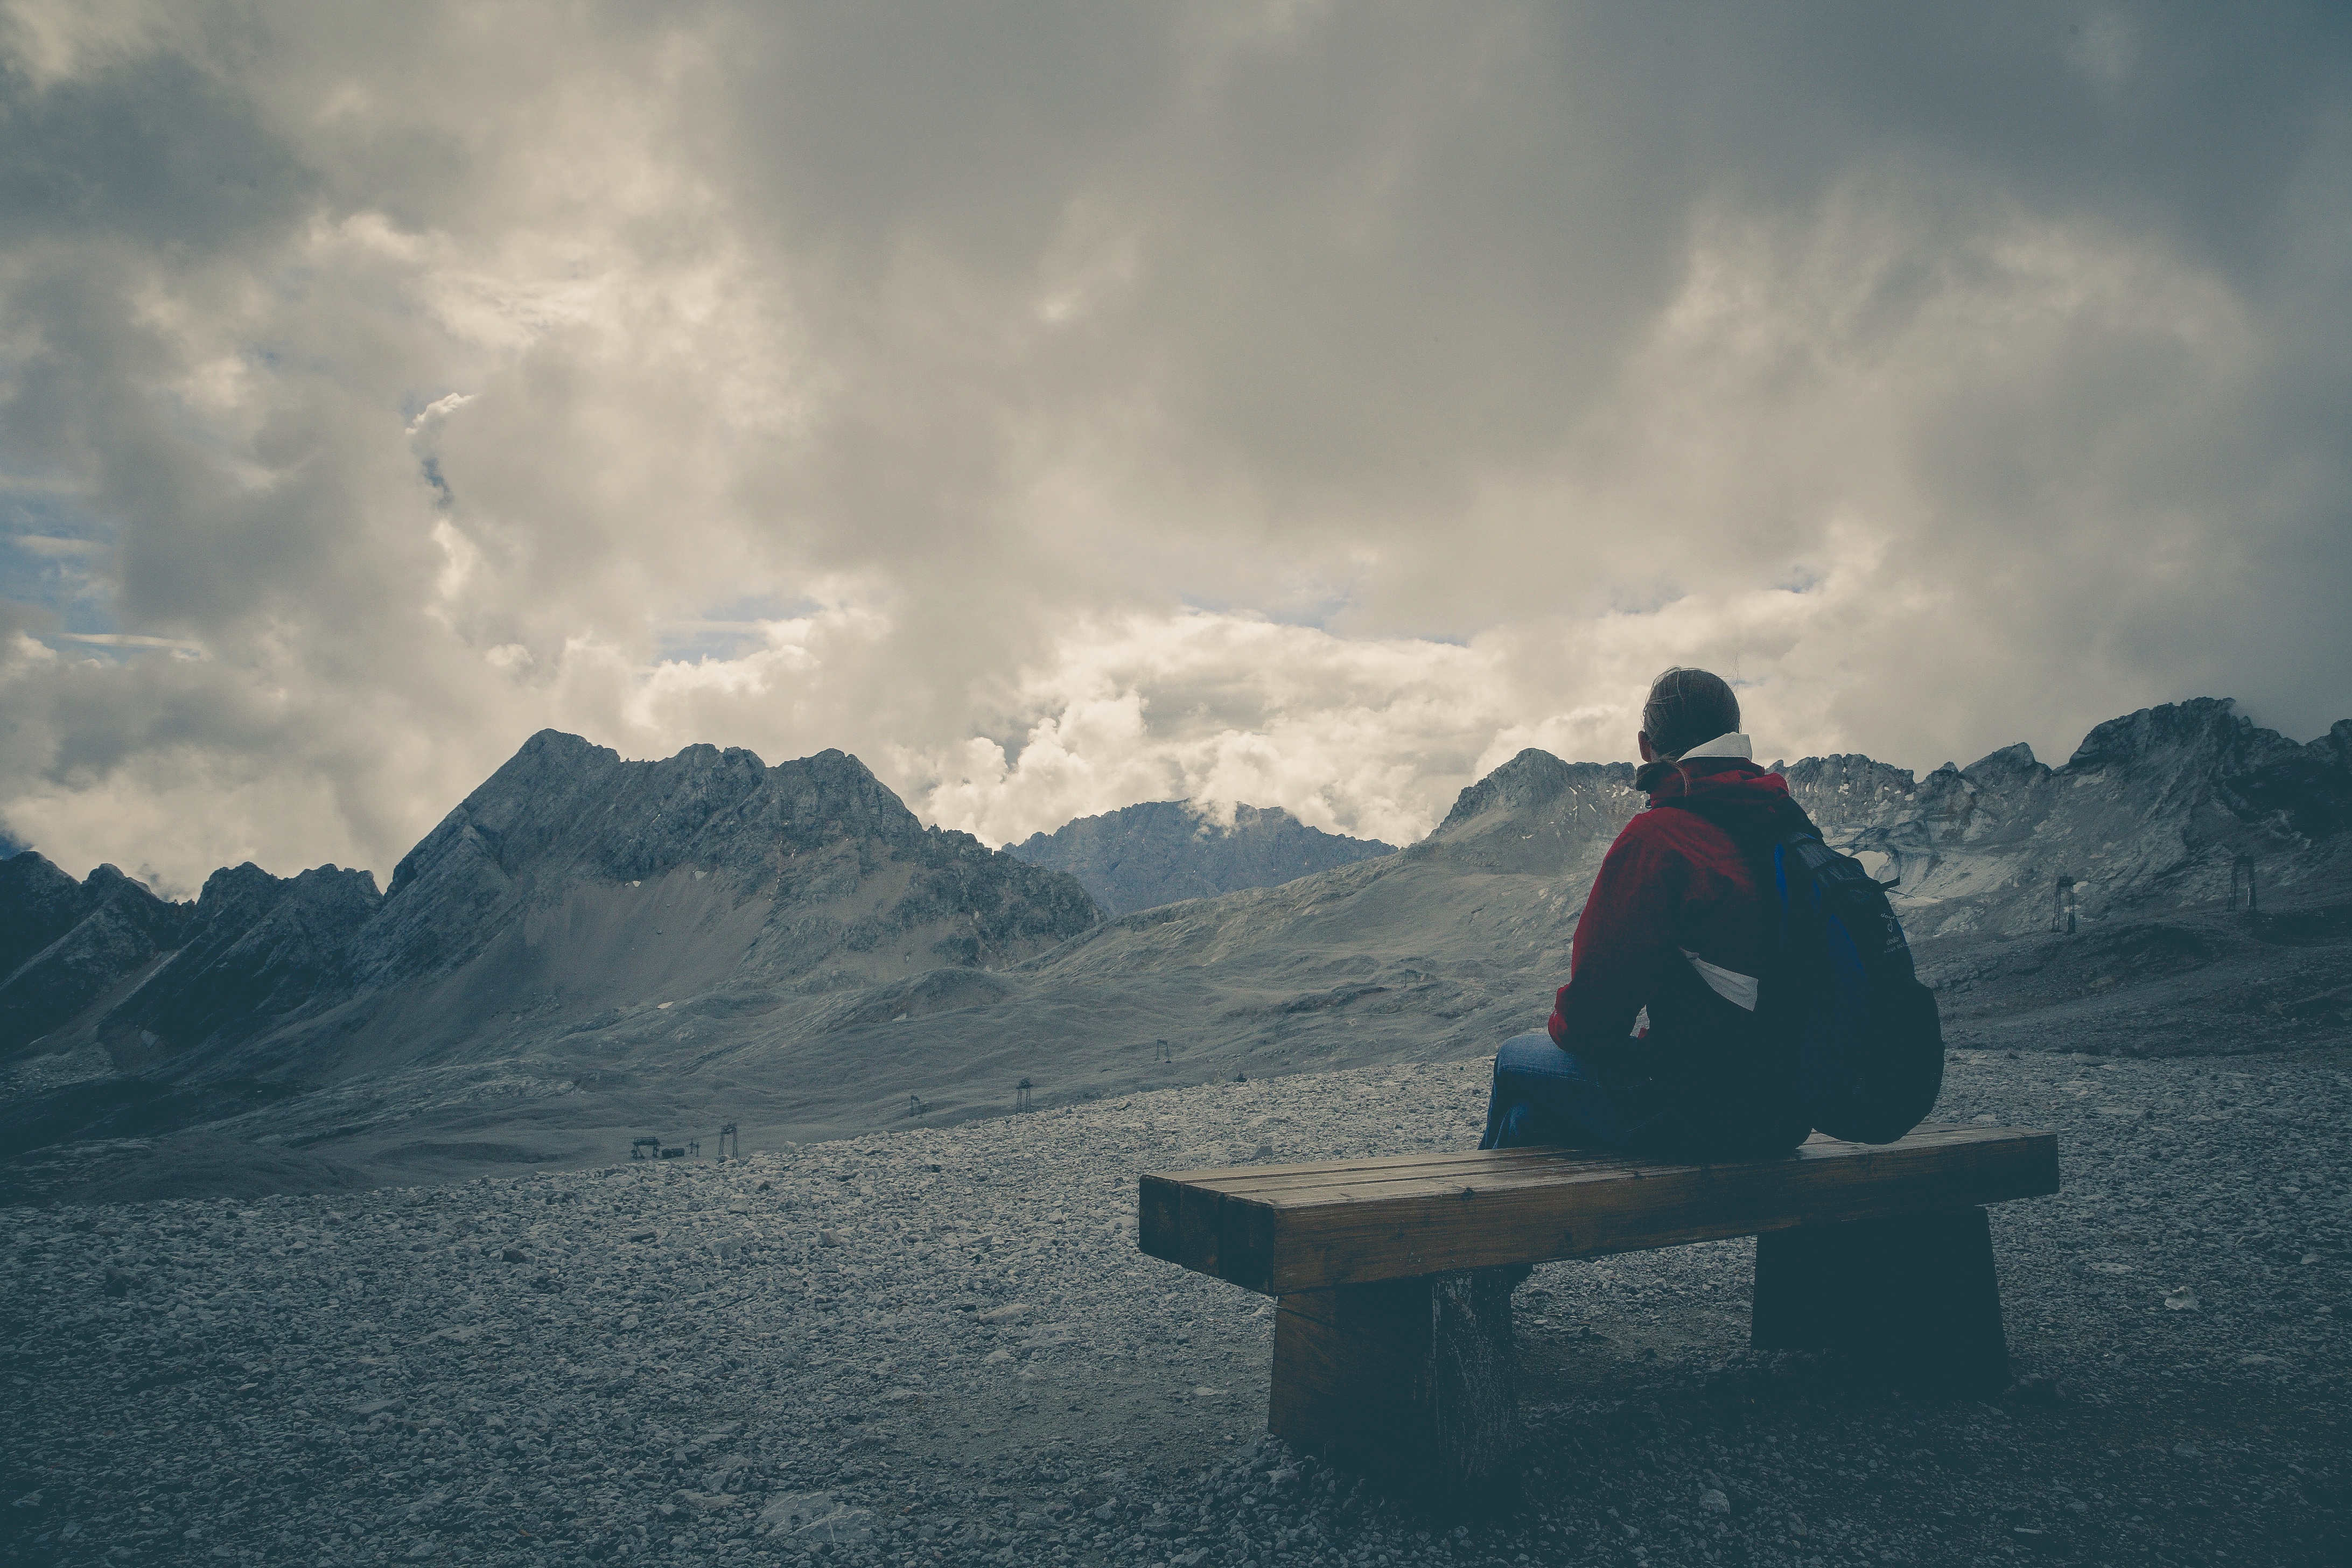
sea, horizon, mountain, snow, cloud, sky, sunlight, morning, mountain range, weather, blue, summit, landform, atmospheric phenomenon, mountainous landforms